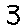
Label: 3